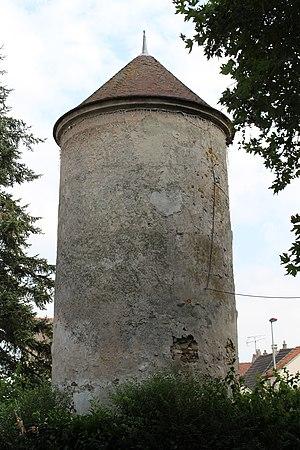
Pigeonnier de Trilport.